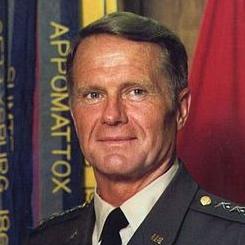
Age: 54